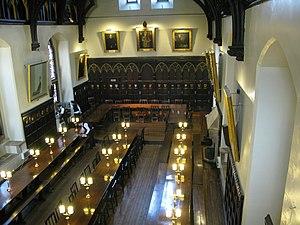
L'erreur scientifique consiste en un raisonnement ou une procédure ne respectant pas un ensemble de règles reconnues par la communauté scientifique. À la différence de la fraude scientifique, elle est involontaire. Elle se retrouve dans tous les domaines des sciences sous de multiples formes. Les erreurs scientifiques doivent aussi être distinguées des idées reçues du moins toutes celles qui ne sont pas partagées par une partie de la communauté scientifique.